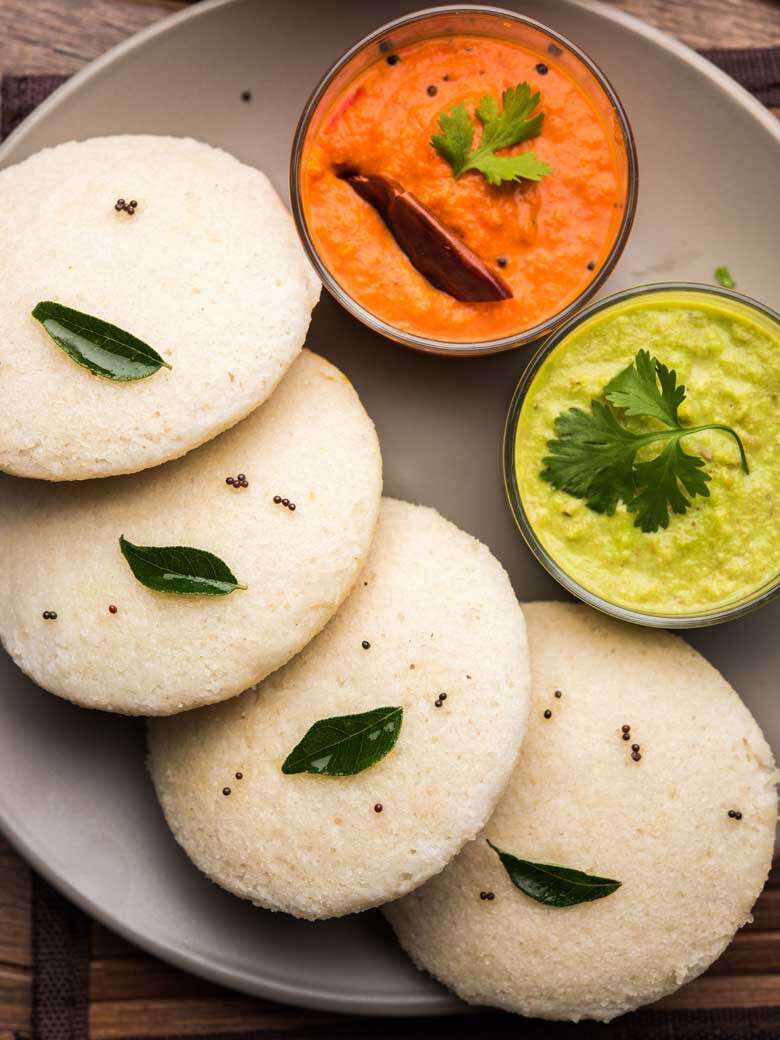
Dish: idli